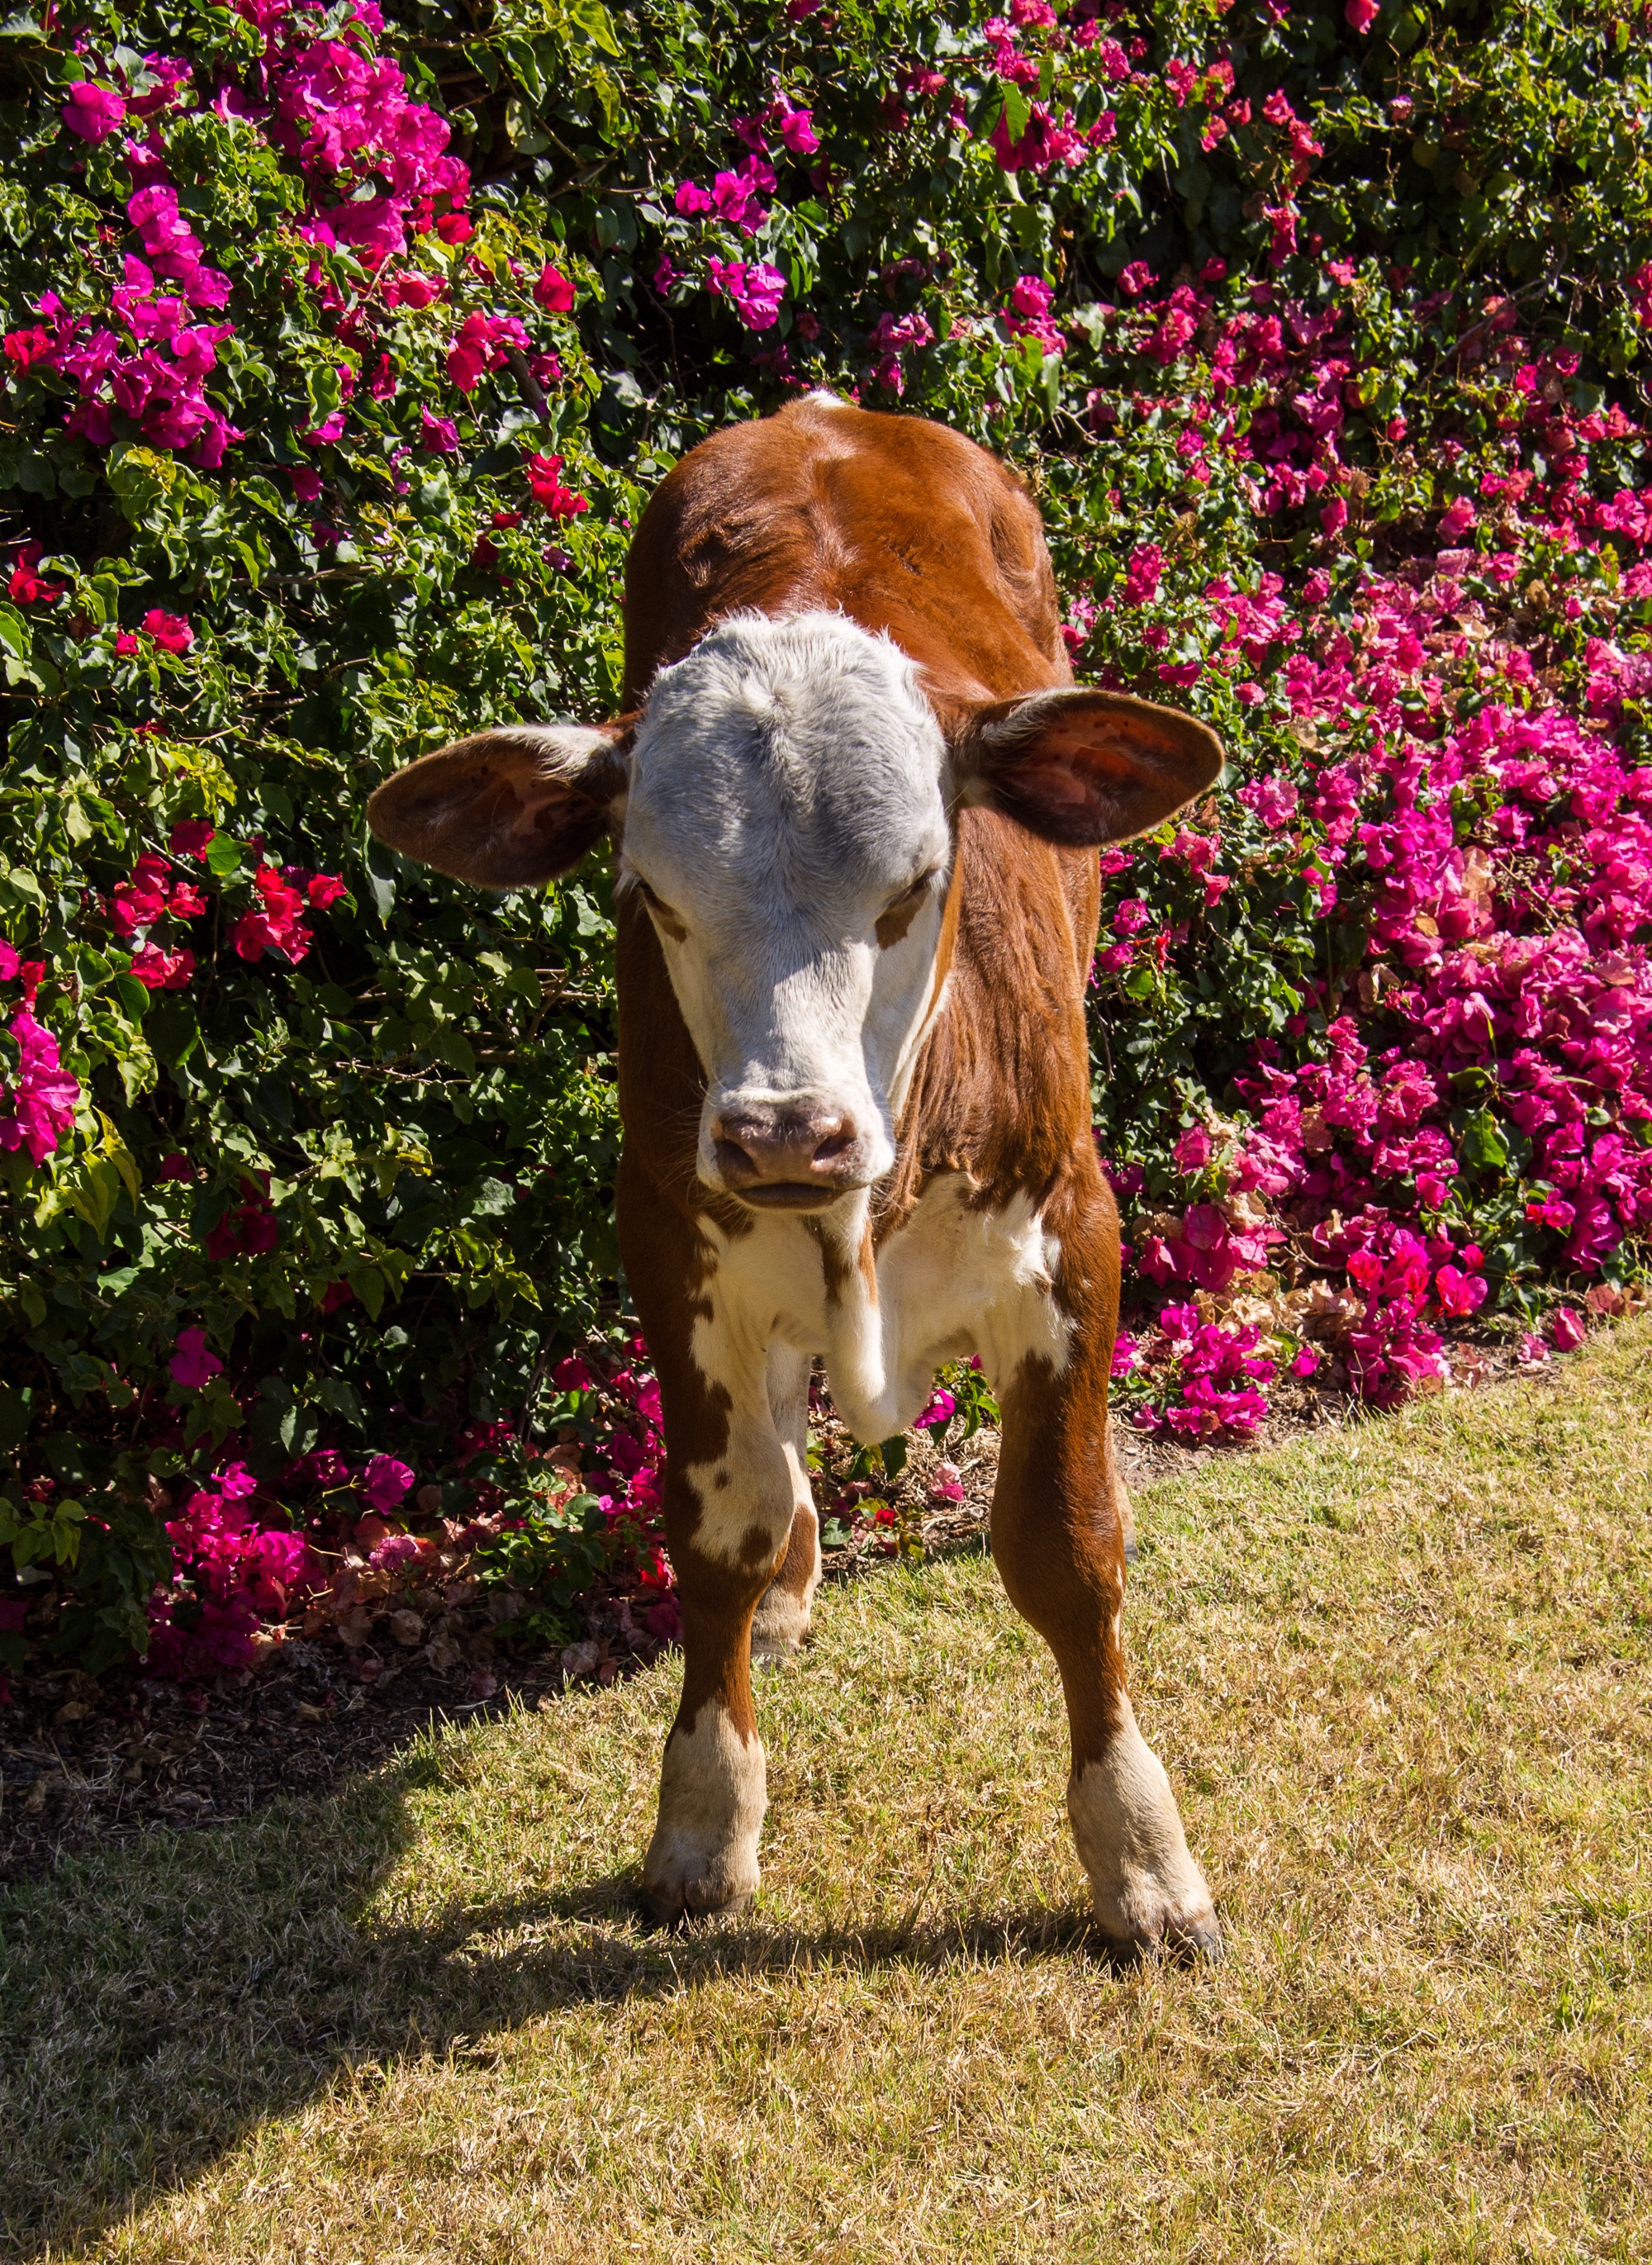
grass, white, farm, meadow, flower, standing, rural, young, cow, cattle, pasture, grazing, brown, mammal, garden, beef, calf, flowers, australia, bull, stock, vertebrate, queensland, cattle like mammal